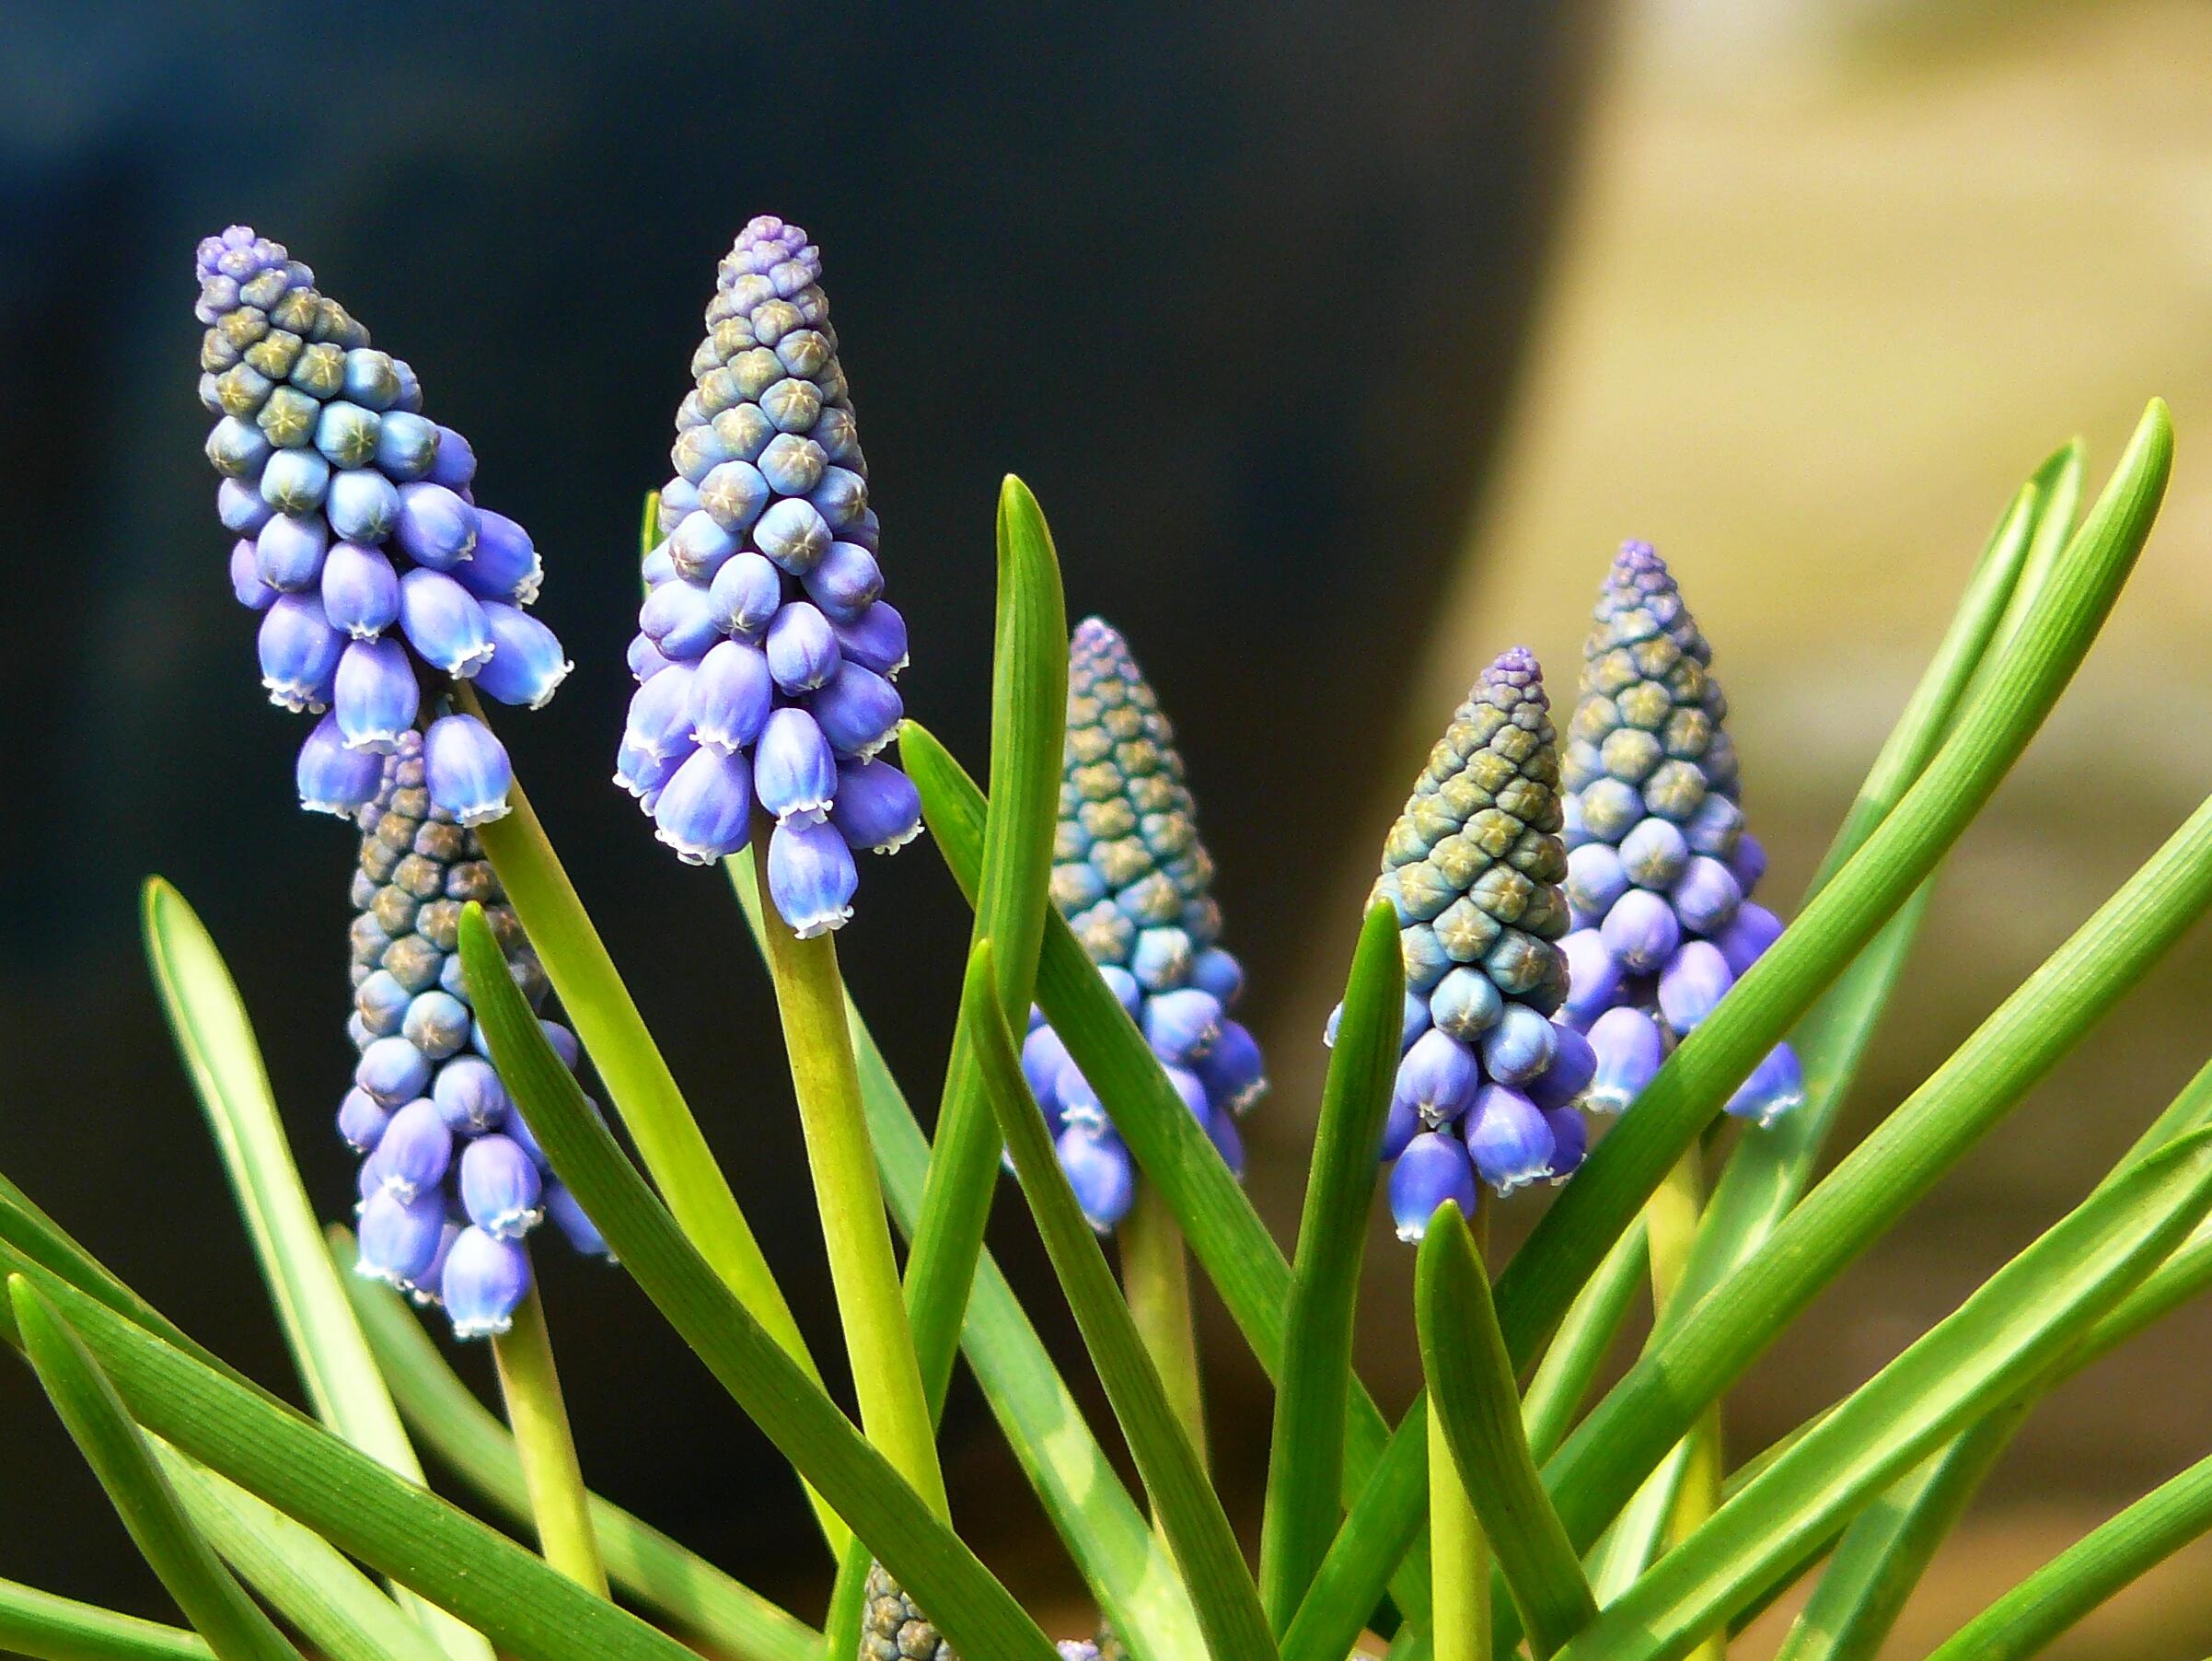
nature, blossom, plant, flower, purple, bloom, bell, spring, green, macro, botany, blue, colorful, garden, close, flora, wildflower, flowers, close up, decorative, violet, bright, muscari, hyacinth, macro photography, ornamental plant, garden plant, flowering plant, small flower, stengel, macro photo, traubenf rmige inflorescences, common grape hyacinth, plant stem, land plant